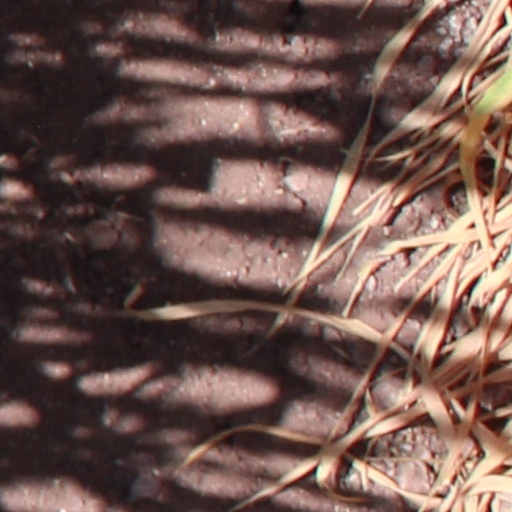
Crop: wheat